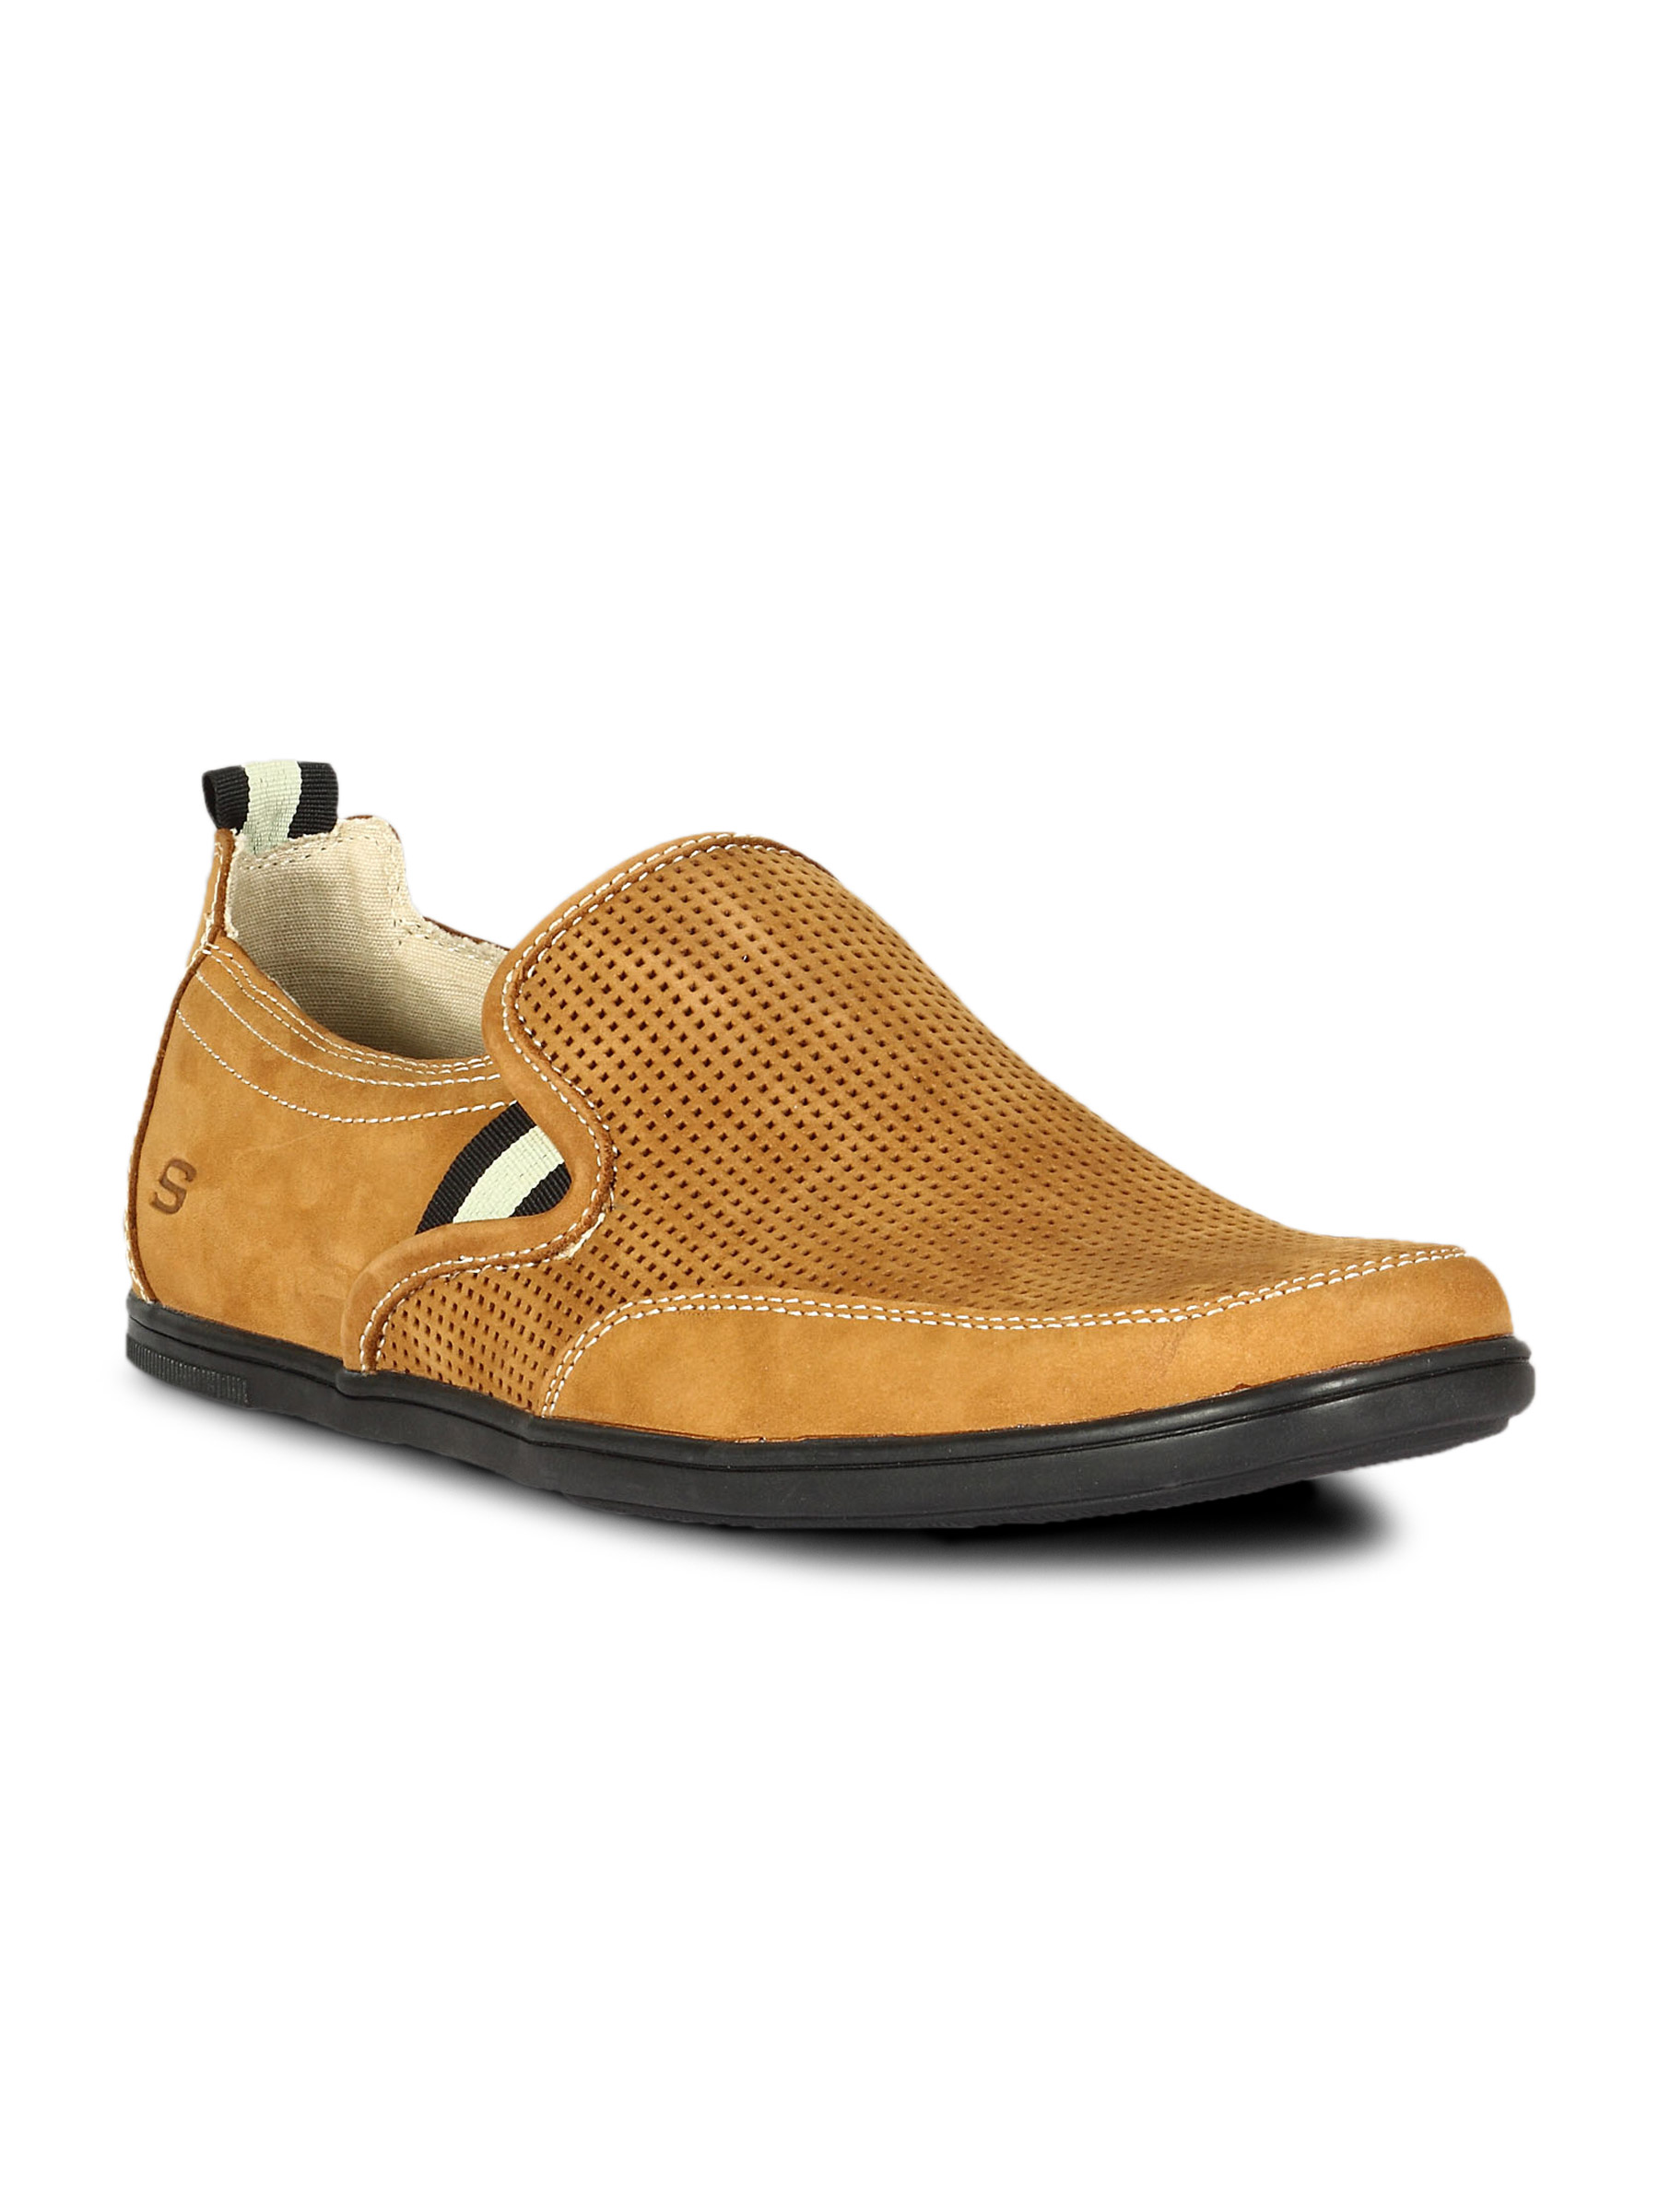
Skechers Men's Casual Brown Lifestyle Shoe
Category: Footwear / Shoes / Casual Shoes
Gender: Men
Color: Brown
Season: Winter 2015
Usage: Casual